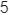
Number: 5